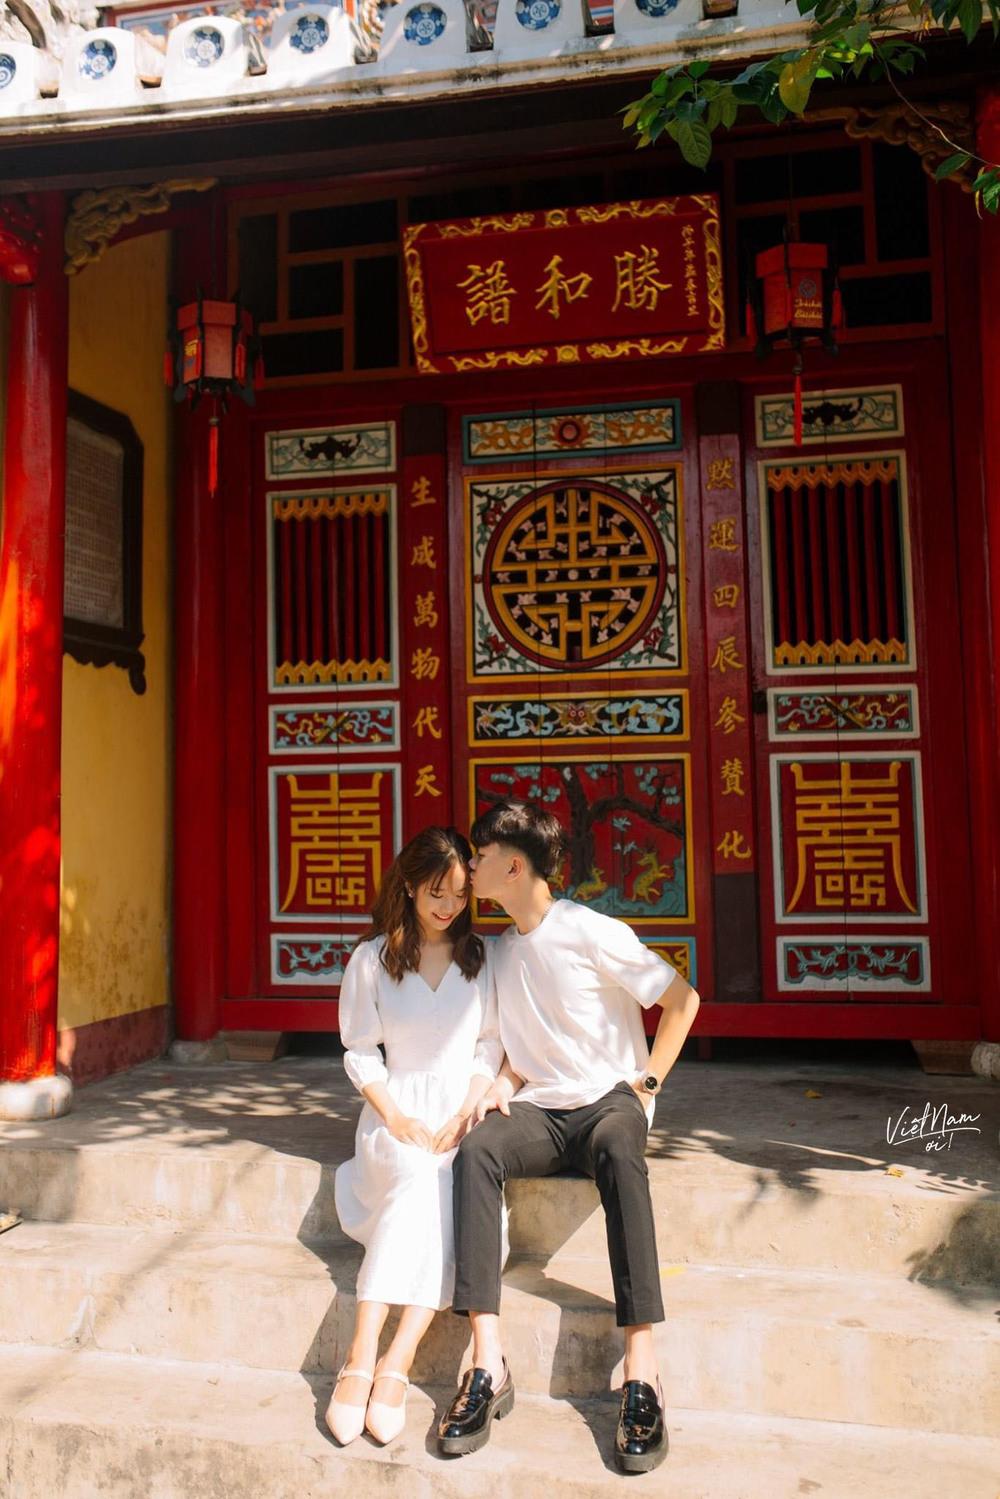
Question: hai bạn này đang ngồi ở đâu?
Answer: ở trước một ngôi chùa